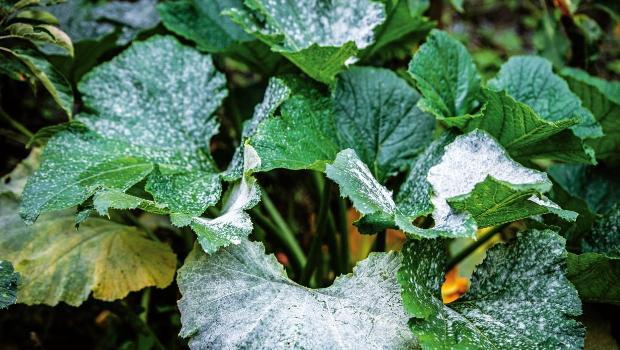
Plant: Zucchini
Disease: zucchini powdery mildew